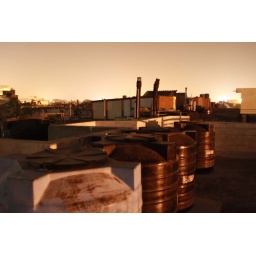
Now that water tanks can talk without getting disturbed by freak aeroplane appearances